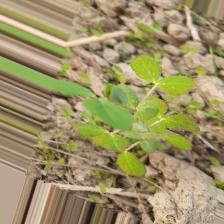
Label: Powdery Mildew